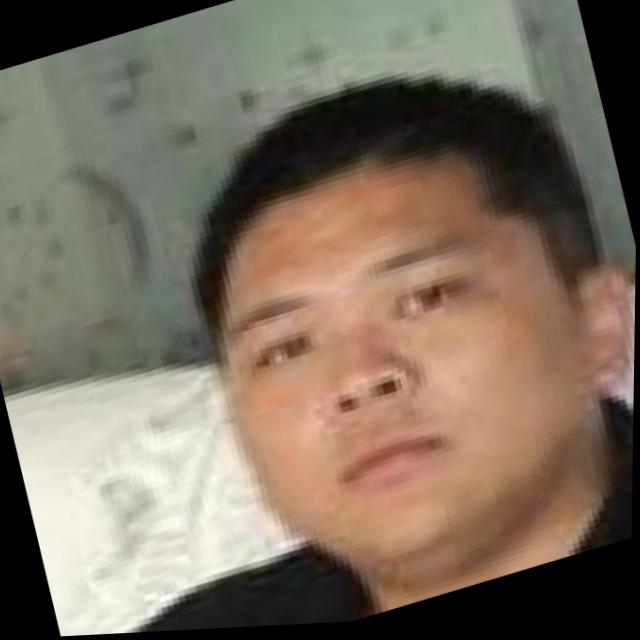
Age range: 21-44